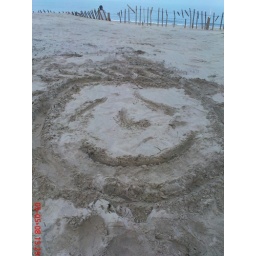
face drawn in sand 5/5/08 at south shields beach